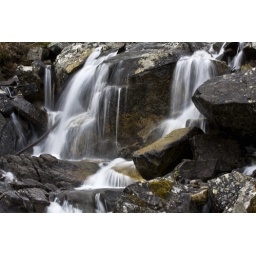
A bit of the white water cascades near the mine shaft at Independence Mine.